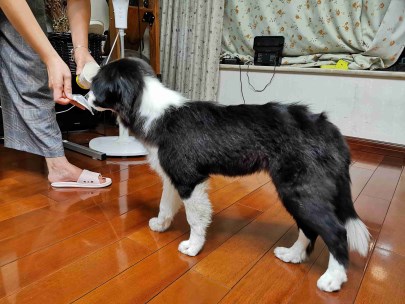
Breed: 2594-n000109-Border_collie